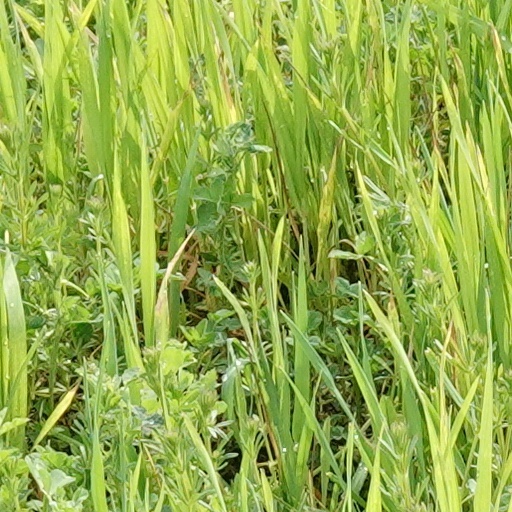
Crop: wheat